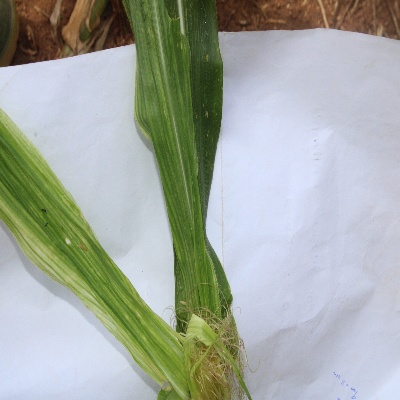
Crop: Maize
Condition: streak virus